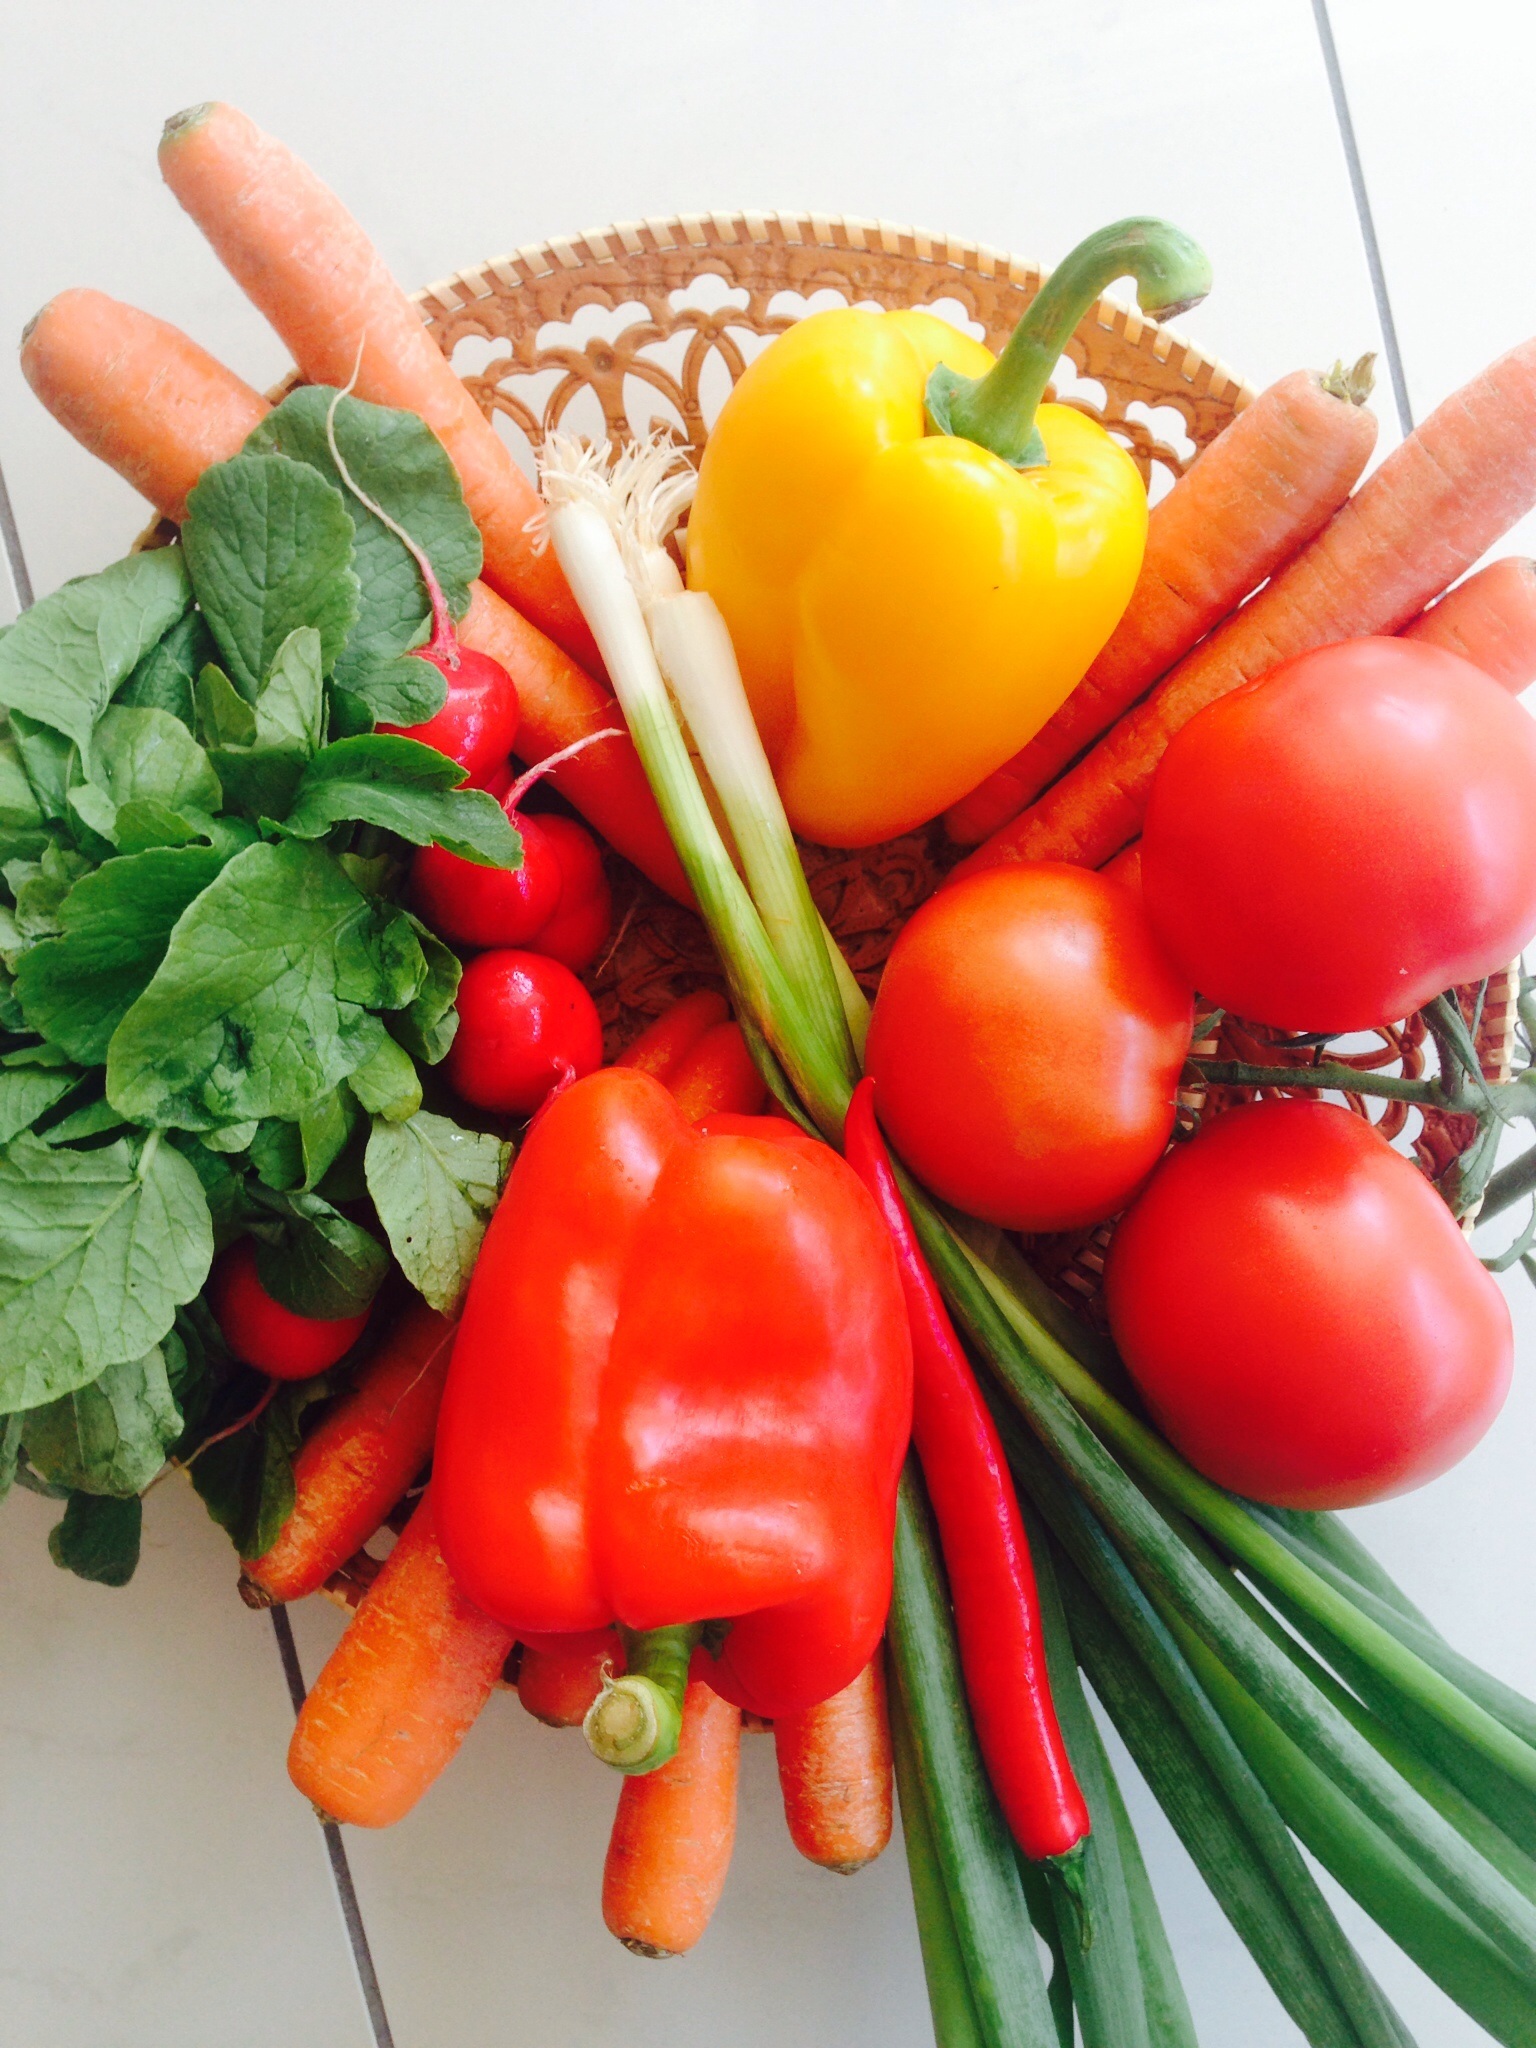
plant, food, produce, vegetable, healthy, eat, vegetables, vitamins, flowering plant, land plant